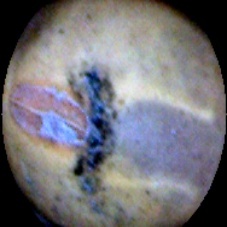
Label: Broken